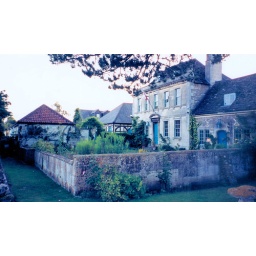
The room we stayed in wasn't in this building, which is the main building, but in the smaller building with the red roof.